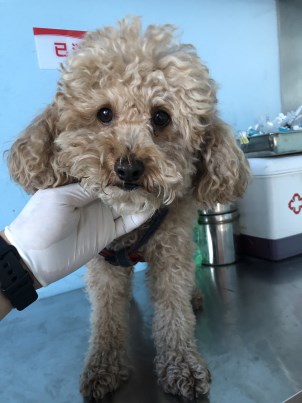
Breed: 7449-n000128-teddy